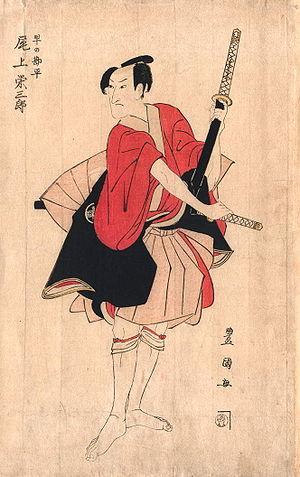
Les principales écoles ukiyo-e, cette forme picturale japonaise qui s'étend du XVIIᵉ siècle au XXᵉ siècle, ont irrigué l'évolution stylistique et technique de l’ukiyo-e pendant toute cette période. Ces écoles, fondées par un maître et poursuivies par son élève le plus talentueux et ses successeurs, se sont succédé ou ont cohabité, chacune se distinguant des autres par des apports touchant au style ou à la technique.
Les yakusha-e sont des estampes japonaises - ou plus rarement des peintures - représentant des acteurs de kabuki, particulièrement lorsqu'il s'agit d'images ukiyo-e, très populaires au Japon pendant toute l'époque d'Edo, et jusqu'au début du XXᵉ siècle.